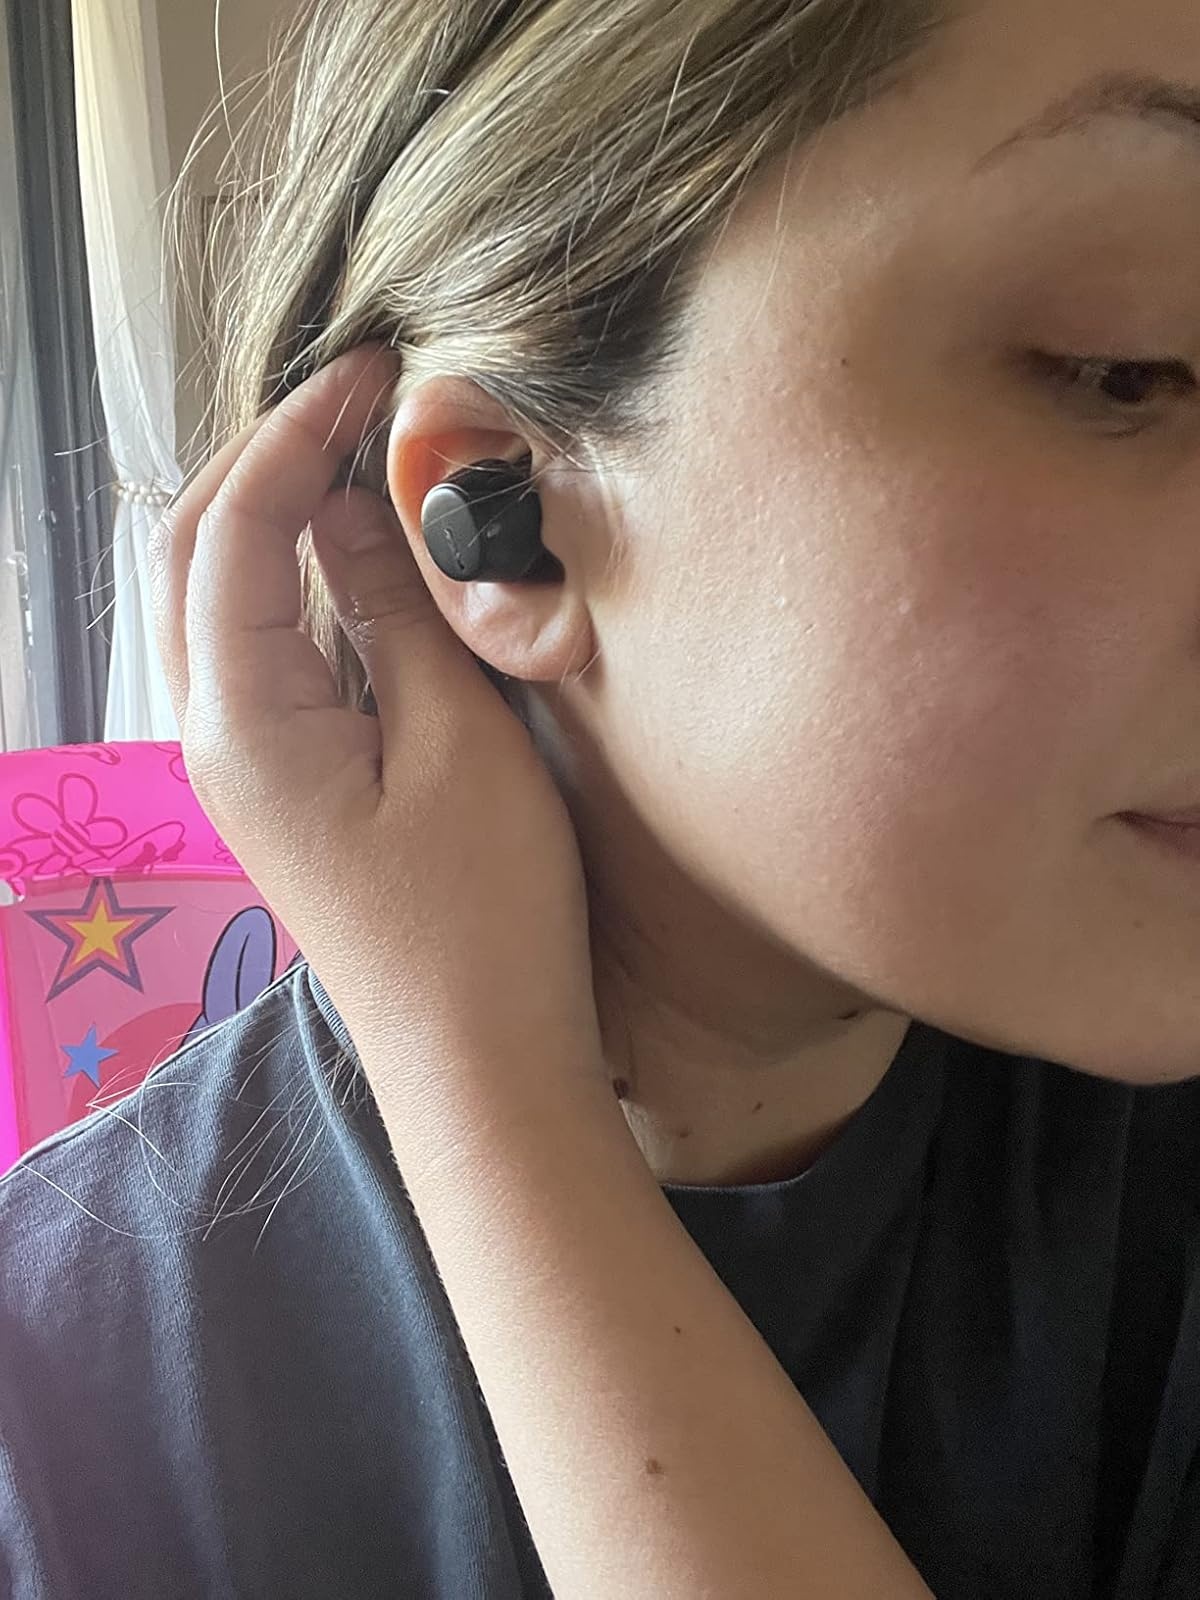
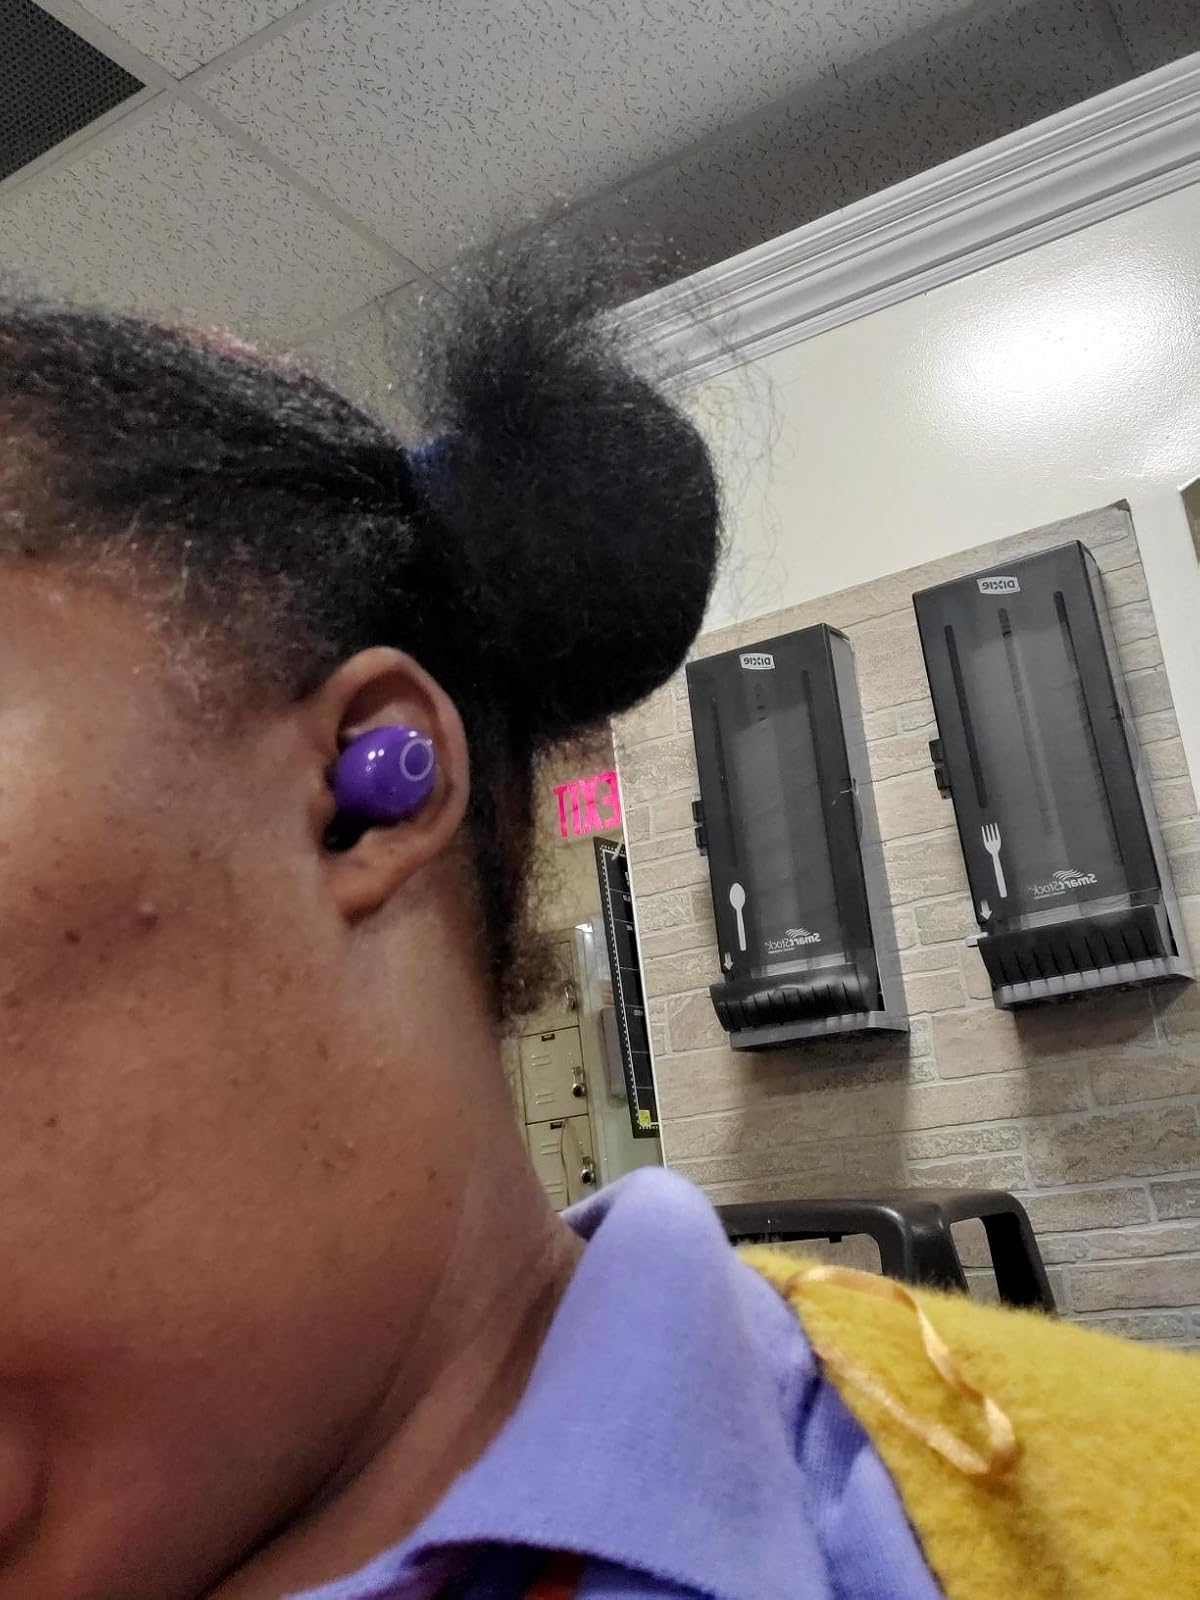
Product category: earbuds
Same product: no